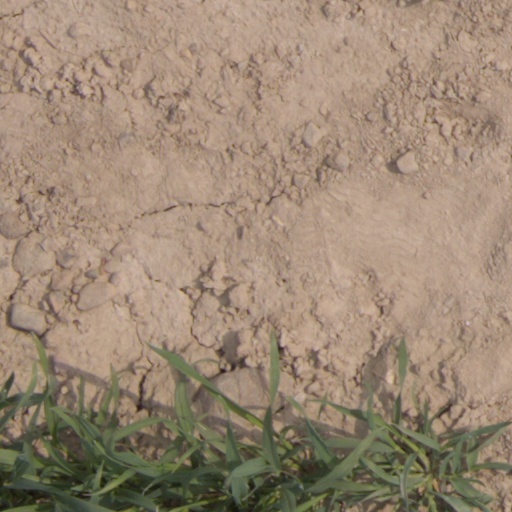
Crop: wheat